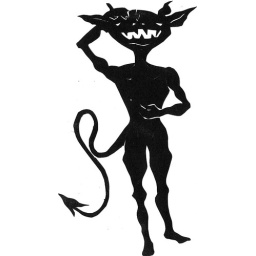
Cut from black paper to represent the shadows in my story.